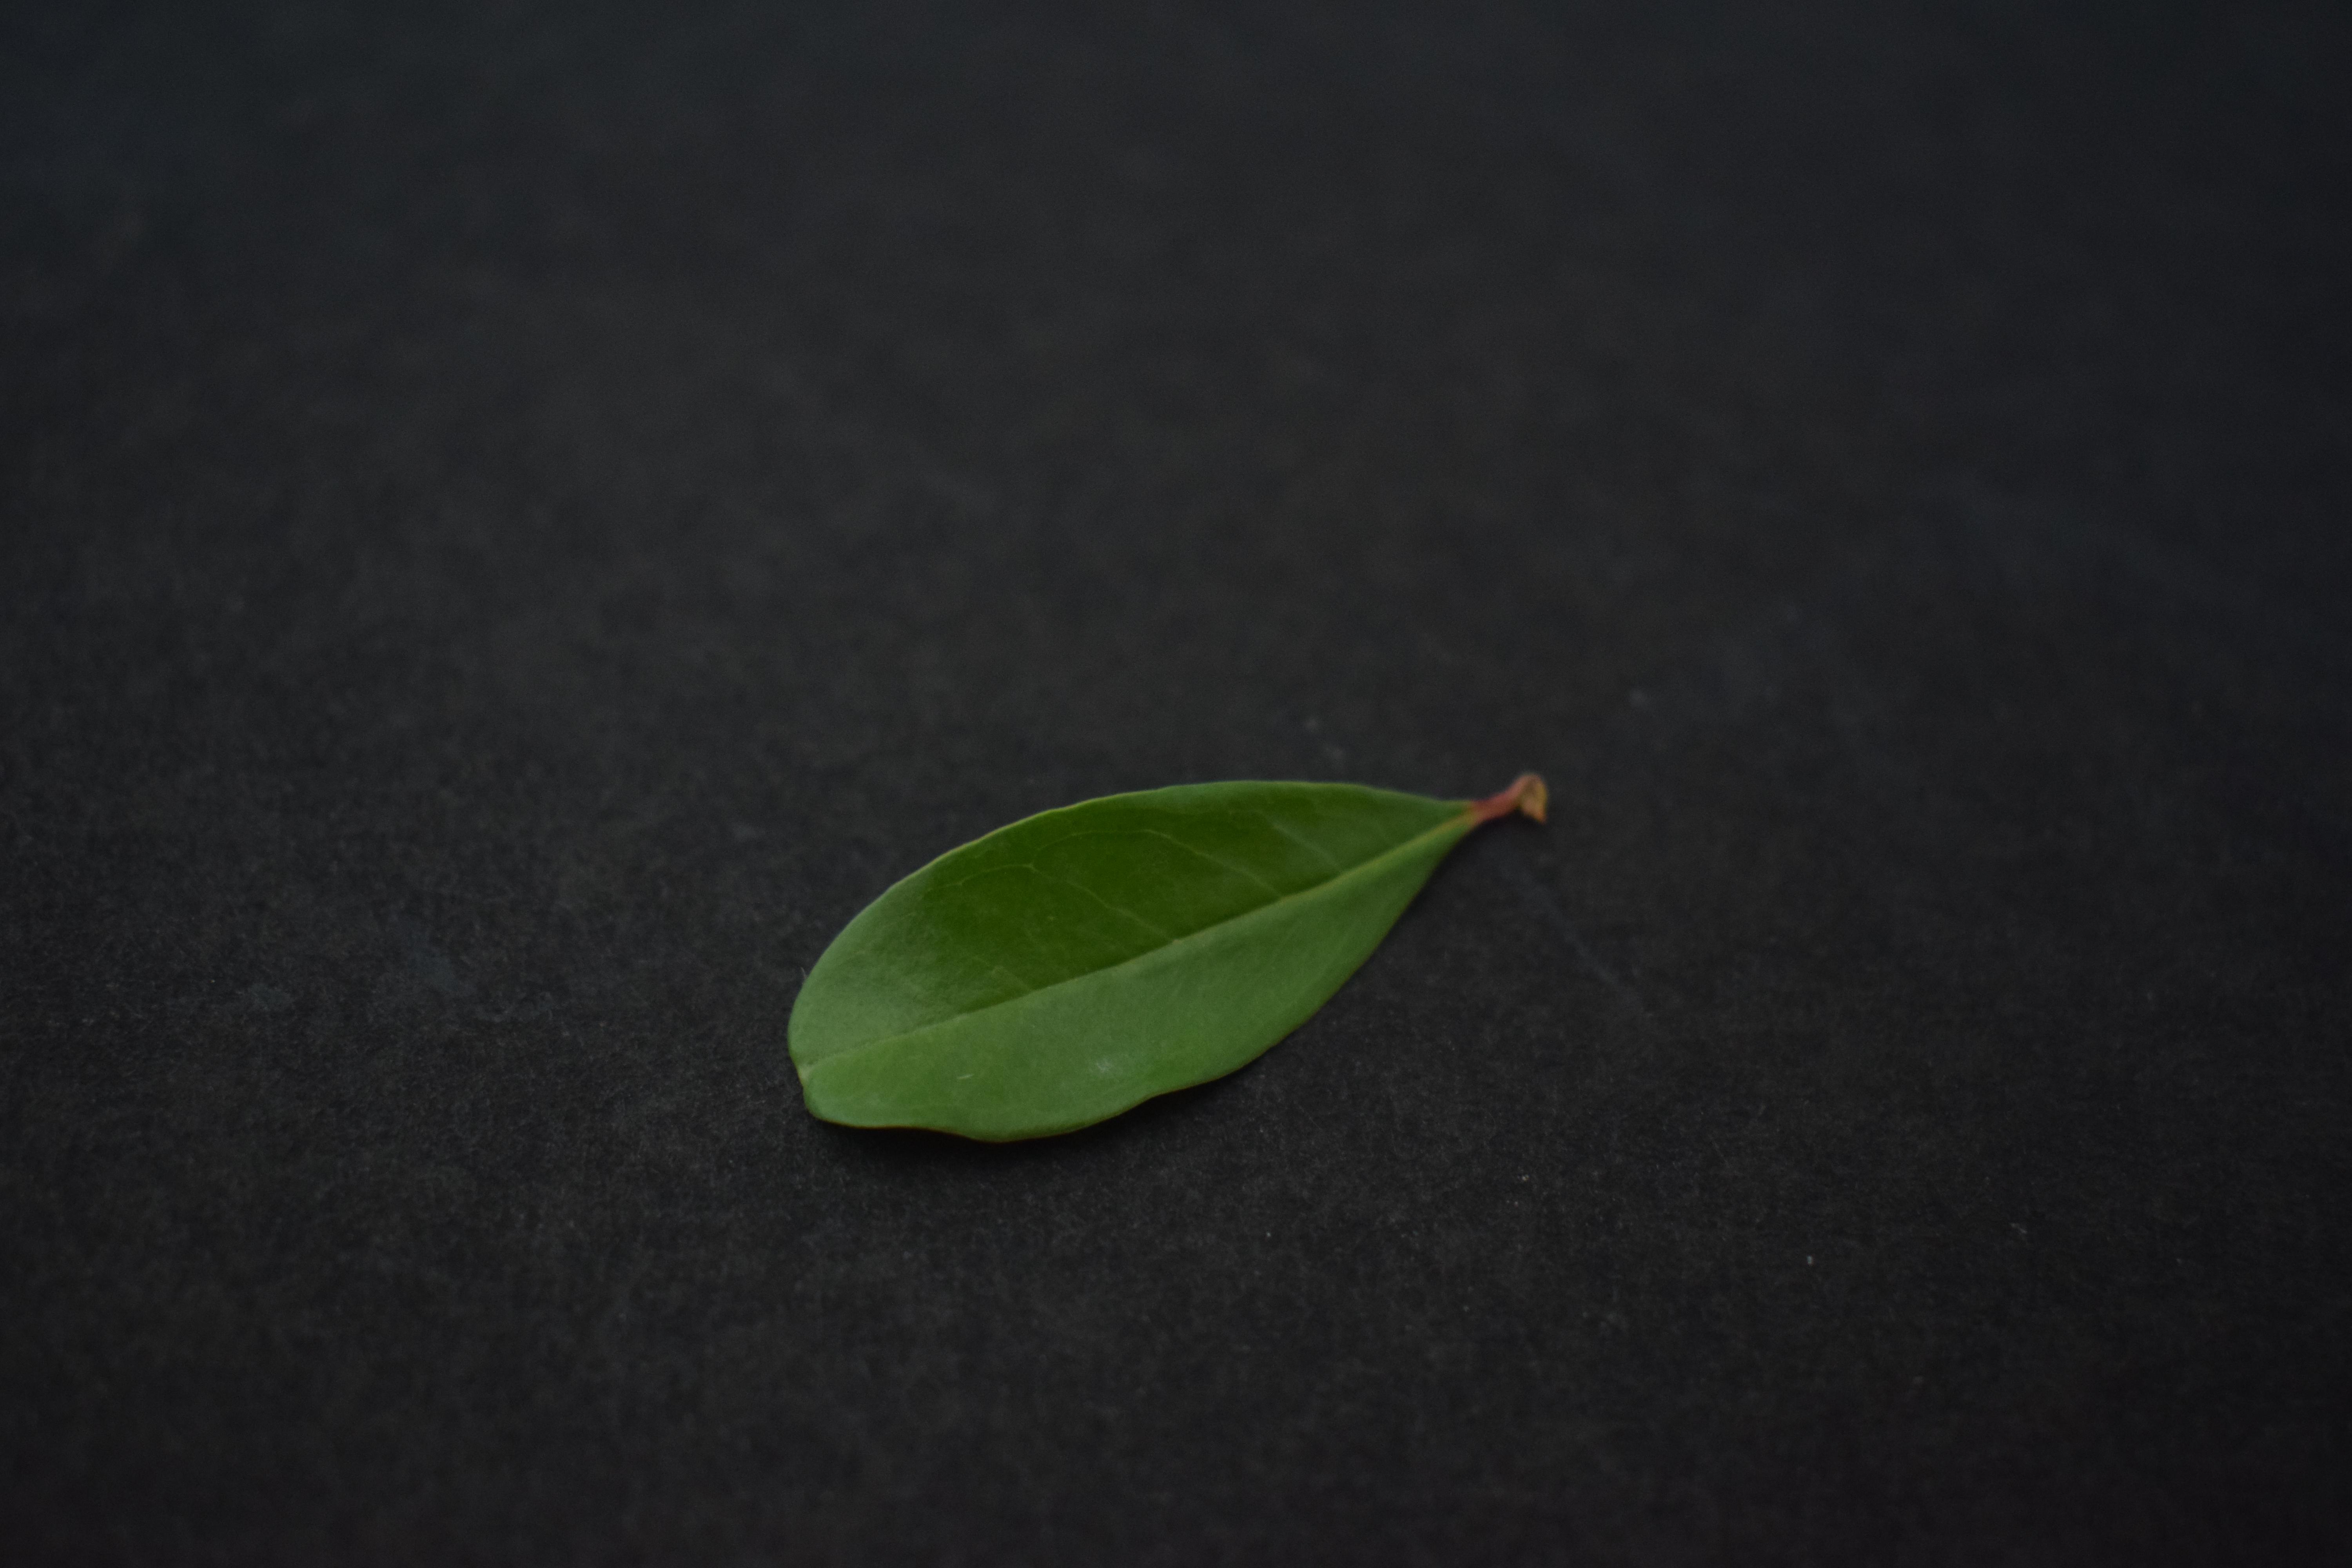
Plant species: Pomegranate